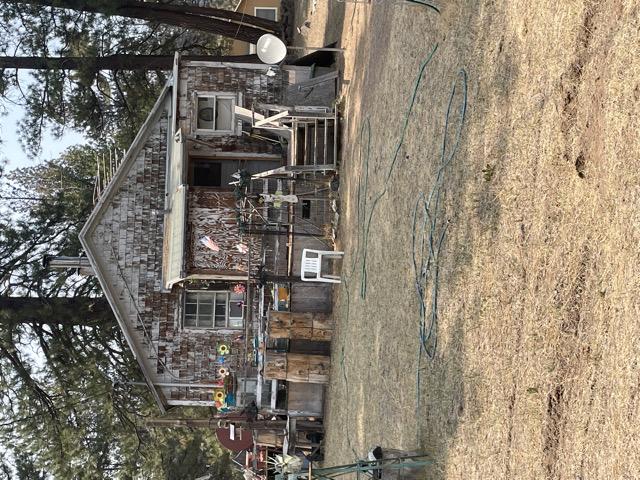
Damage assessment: no_damage